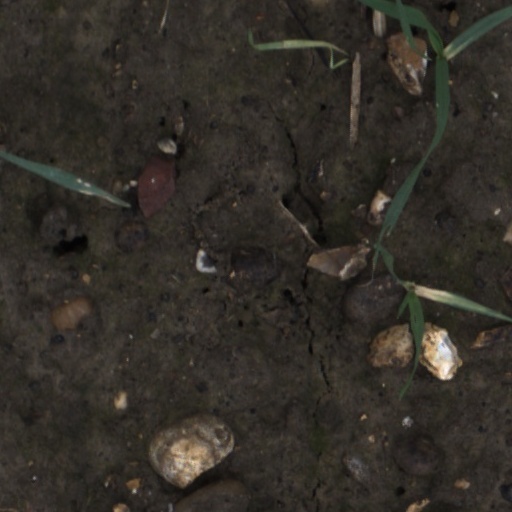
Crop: wheat